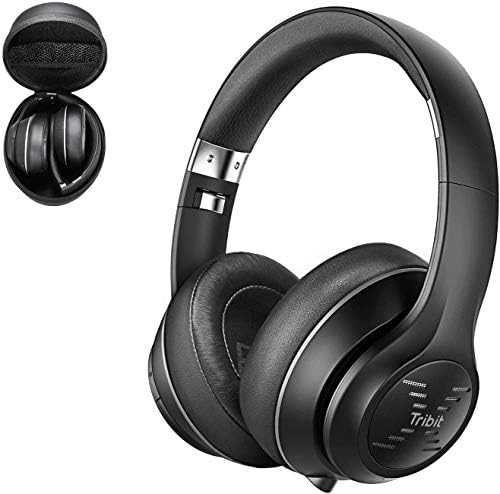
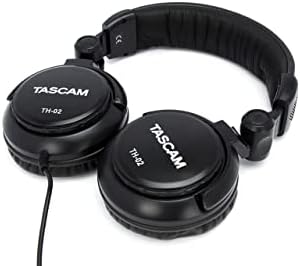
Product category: headphones
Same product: no